Joseph F. Poland

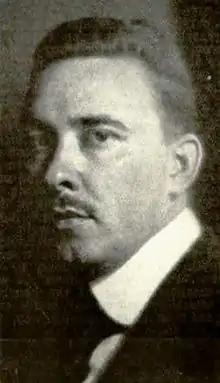
Poland in 1919

Joseph Franklin Poland (September 4, 1892 – March 23, 1962) was an American screenwriter. He wrote for more than 130 films between 1913 and 1954. He was born in Waterbury, Connecticut and died in Los Angeles, California.